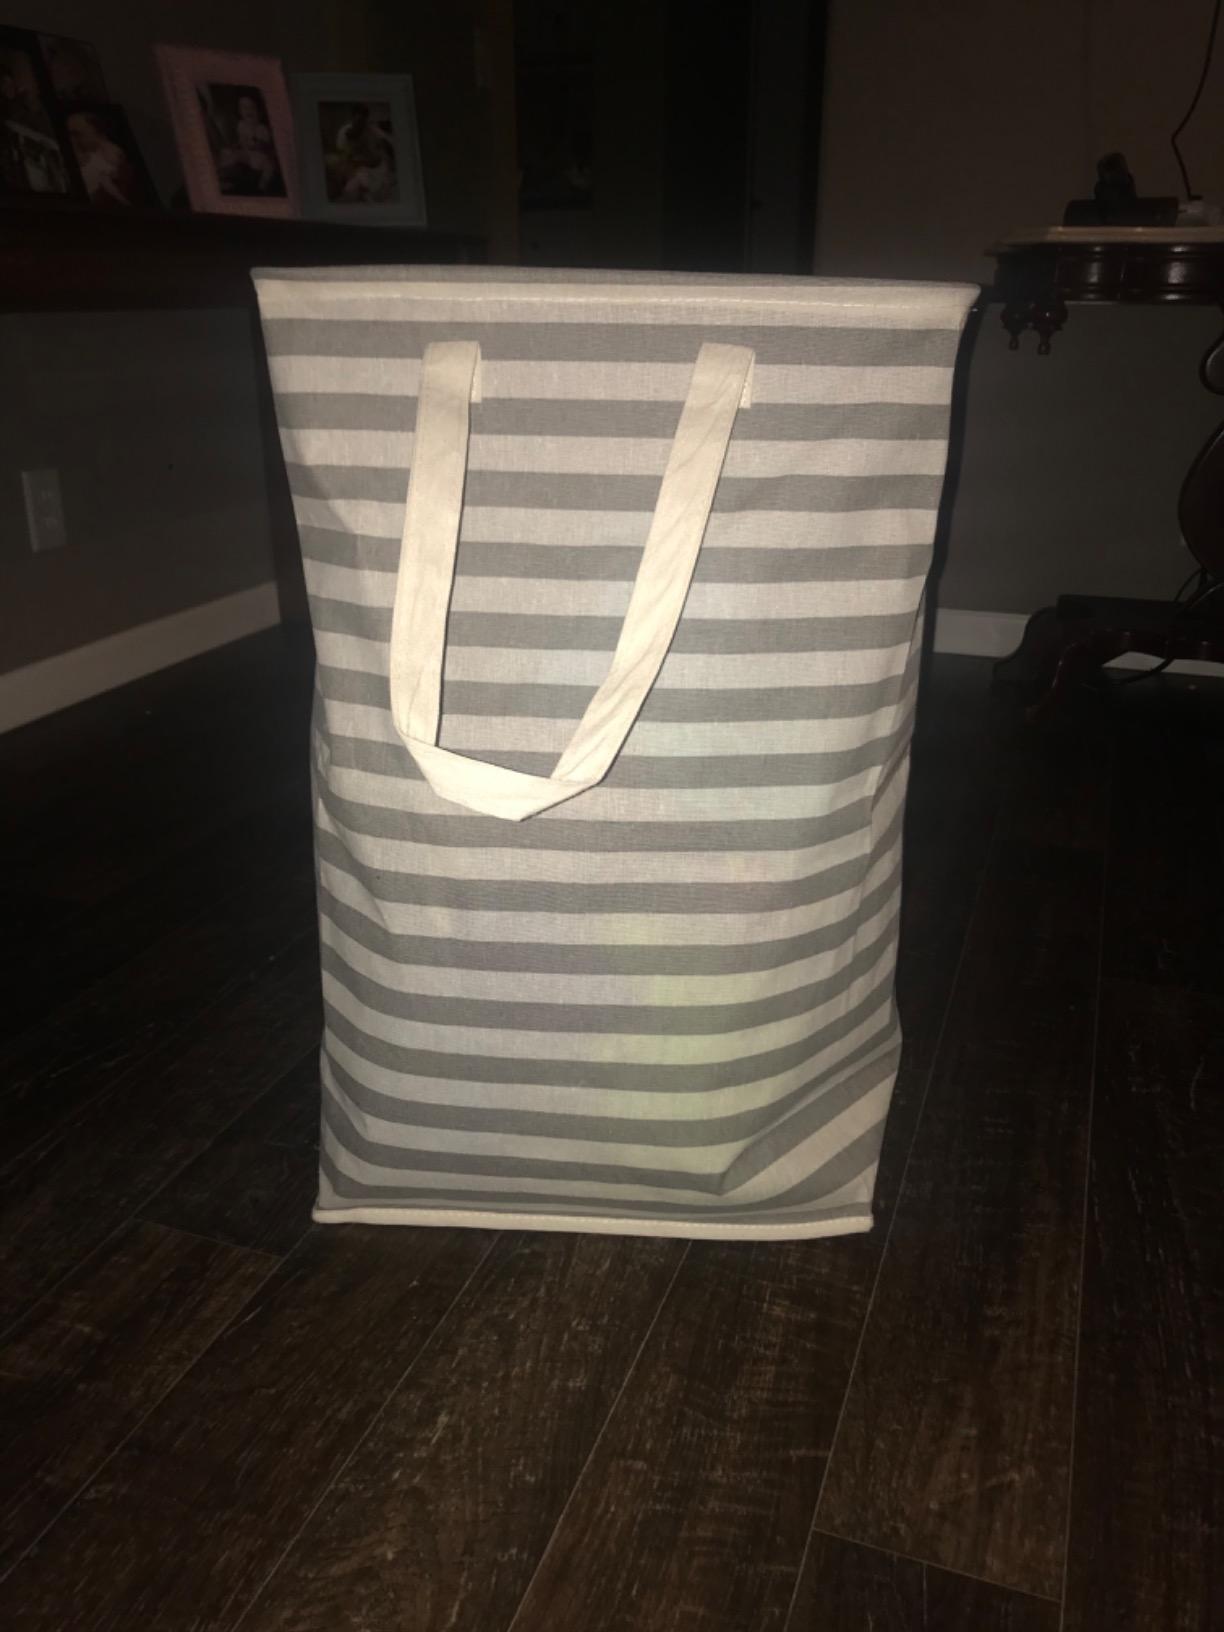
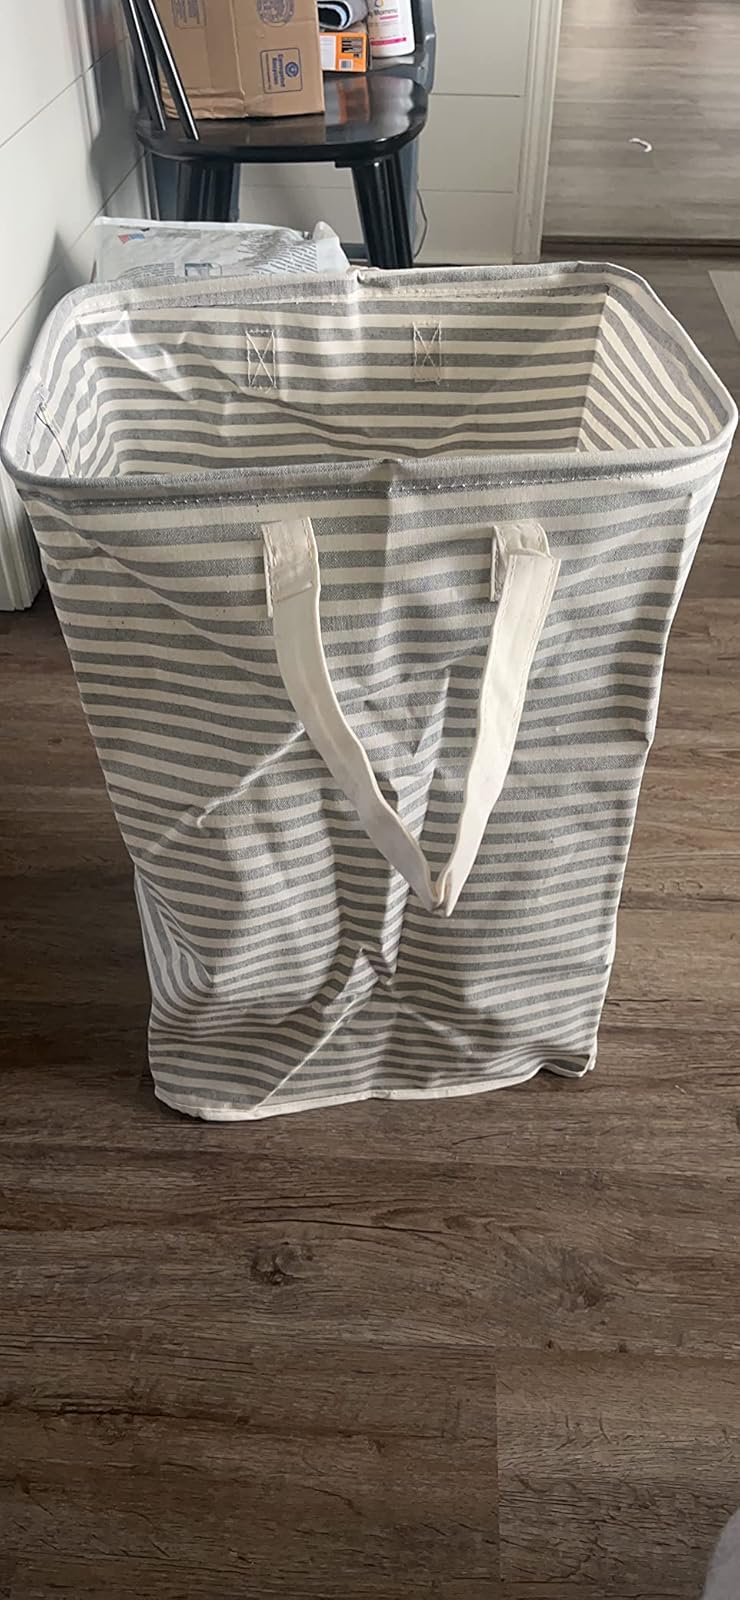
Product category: items_hamper
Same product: no